Edgardo Moltoni

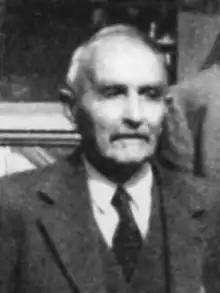

Edgardo Moltoni (5 June 1896 – 12 January 1980) was an Italian ornithologist who worked in the Natural History Museum at Milan. He worked at the museum collections for nearly fifty eight years and was the author of a four volume treatise on the birds of East Africa. Moltoni's warbler is named after him.